Paulus Pontius

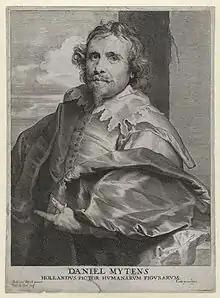
"Daniël Mijtens", after van Dyck

After Rubens' death in 1640, Pontius created reproductions after the work of, amongst others, Rubens, Anthony van Dyck, Jacob Jordaens, Pieter van Avont, Abraham van Diepenbeeck, Anselm van Hulle, Gerard Seghers, Gaspar de Crayer, Gonzales Coques, Frans Luycx and Titian.